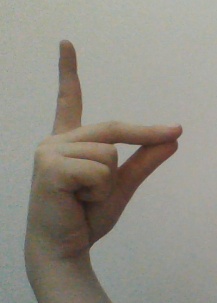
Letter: ta